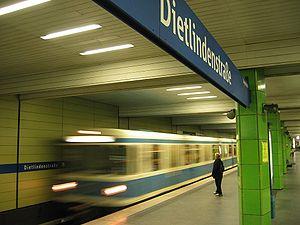
Le métro de Munich constitue avec la S-Bahn le cœur du réseau de transports en commun de la capitale de la Bavière. Le métro de Munich a été ouvert en 1971, à l'occasion des Jeux olympiques d'été de 1972 et s'étend sur 100 km avec un ratio de stations par habitants très haut. La densité de son équipement en escaliers roulants et en ascenseurs ainsi que la qualité des correspondances assurées font du métro de Munich l'un des plus conviviaux d'Europe.